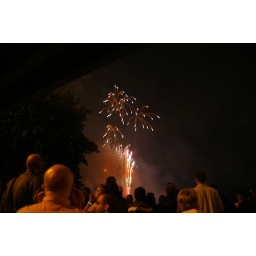
shiny heads watch explosions in the sky